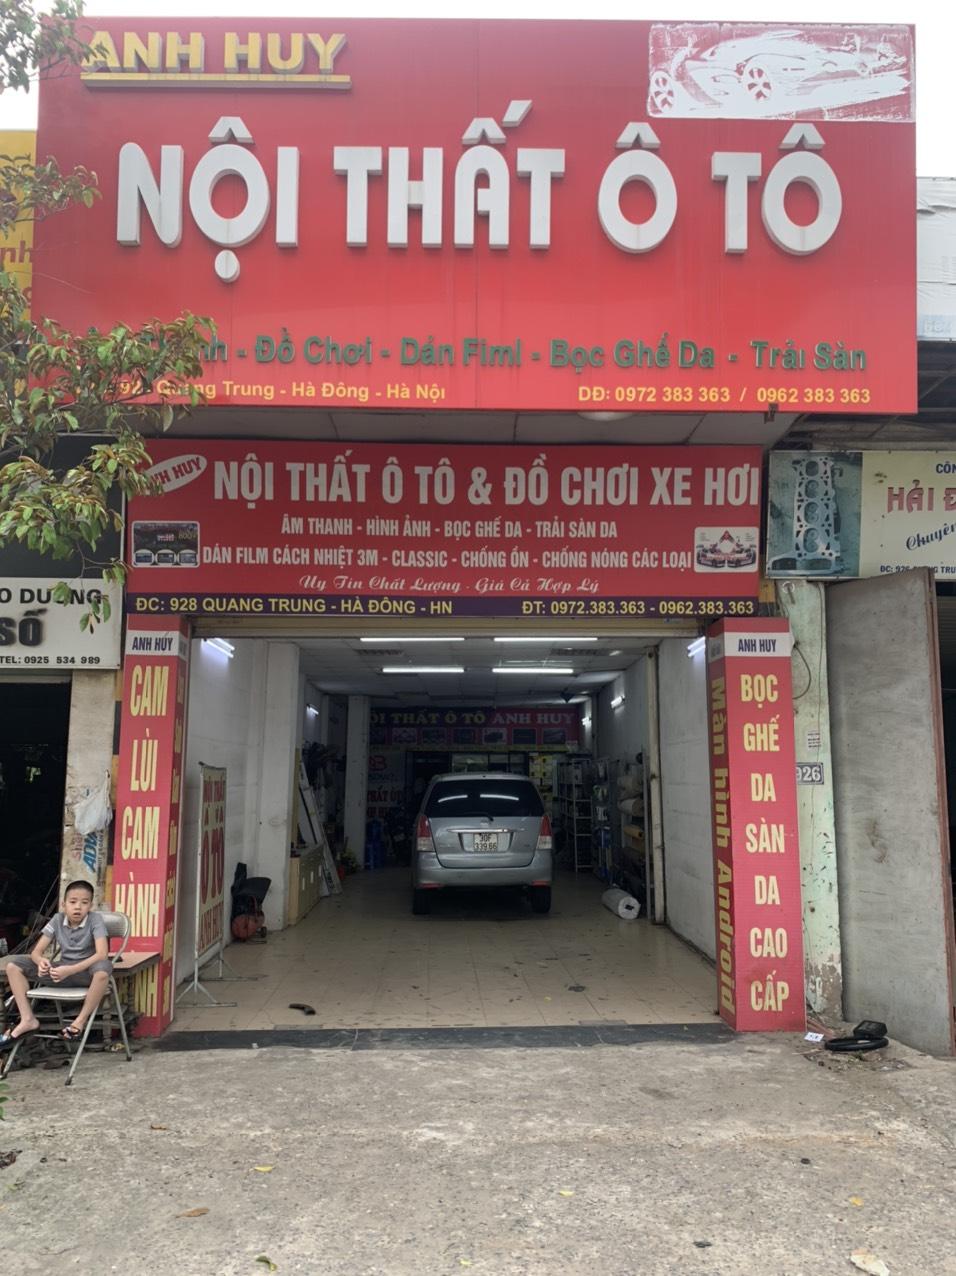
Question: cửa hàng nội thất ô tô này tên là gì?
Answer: cửa hàng nội thất ô tô này tên là anh huy